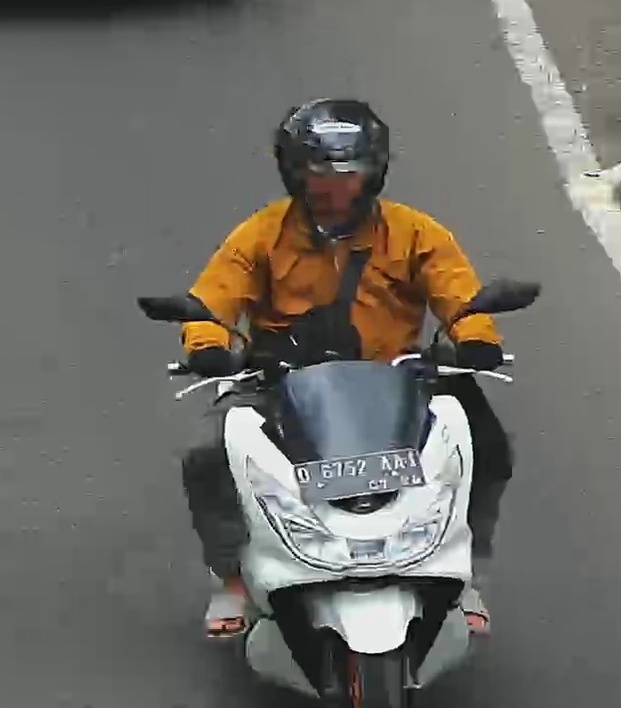
person-with-helmet: 1
person-without-helmet: 0